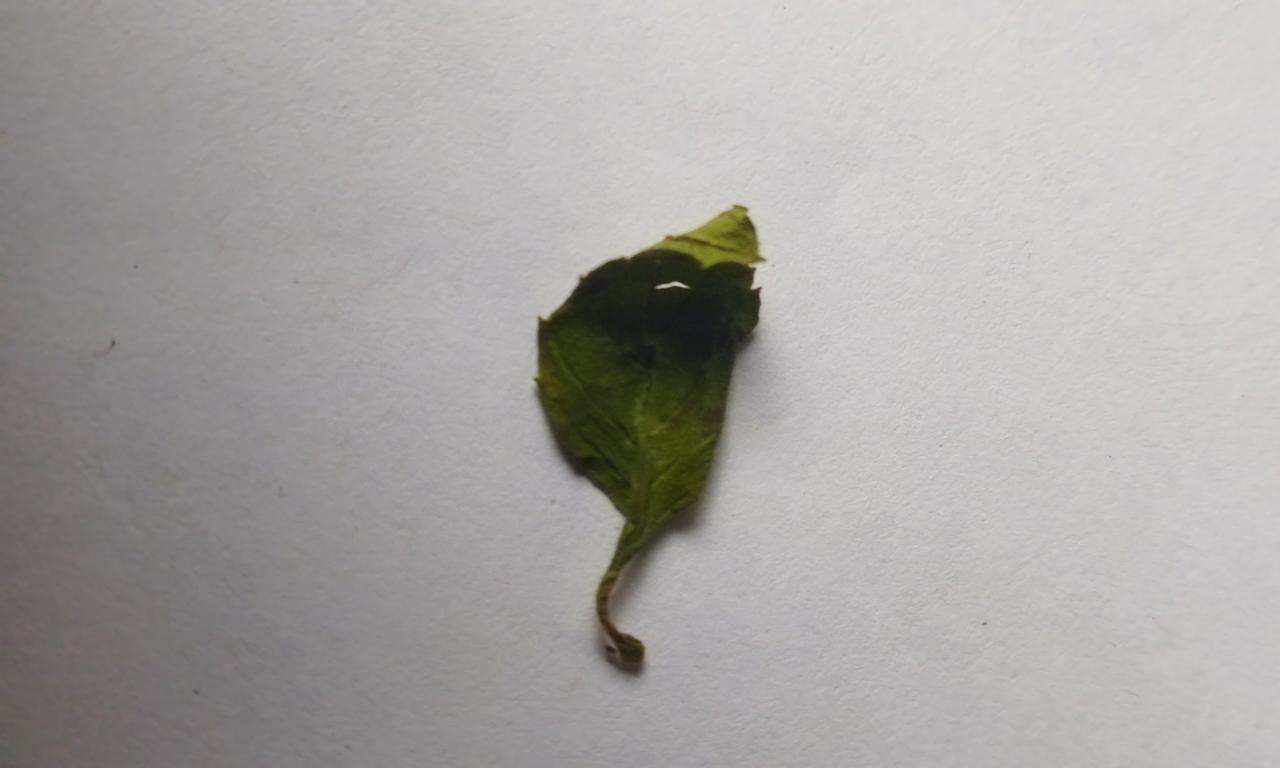
Label: Dried